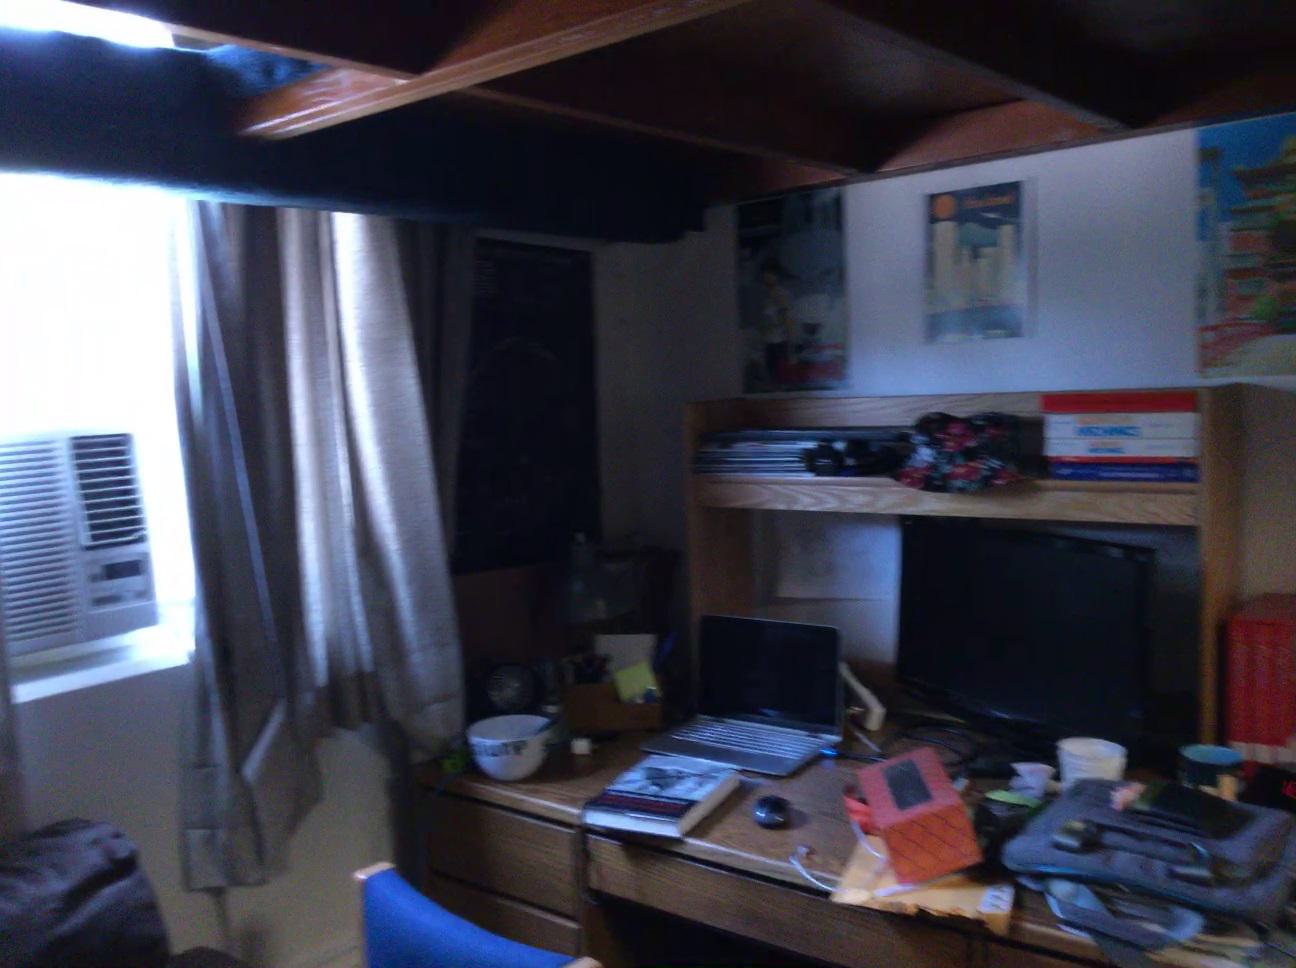
Question: Is the refrigerator left of the bowl from the world's perspective? Final answer should be yes or no.
Answer: No